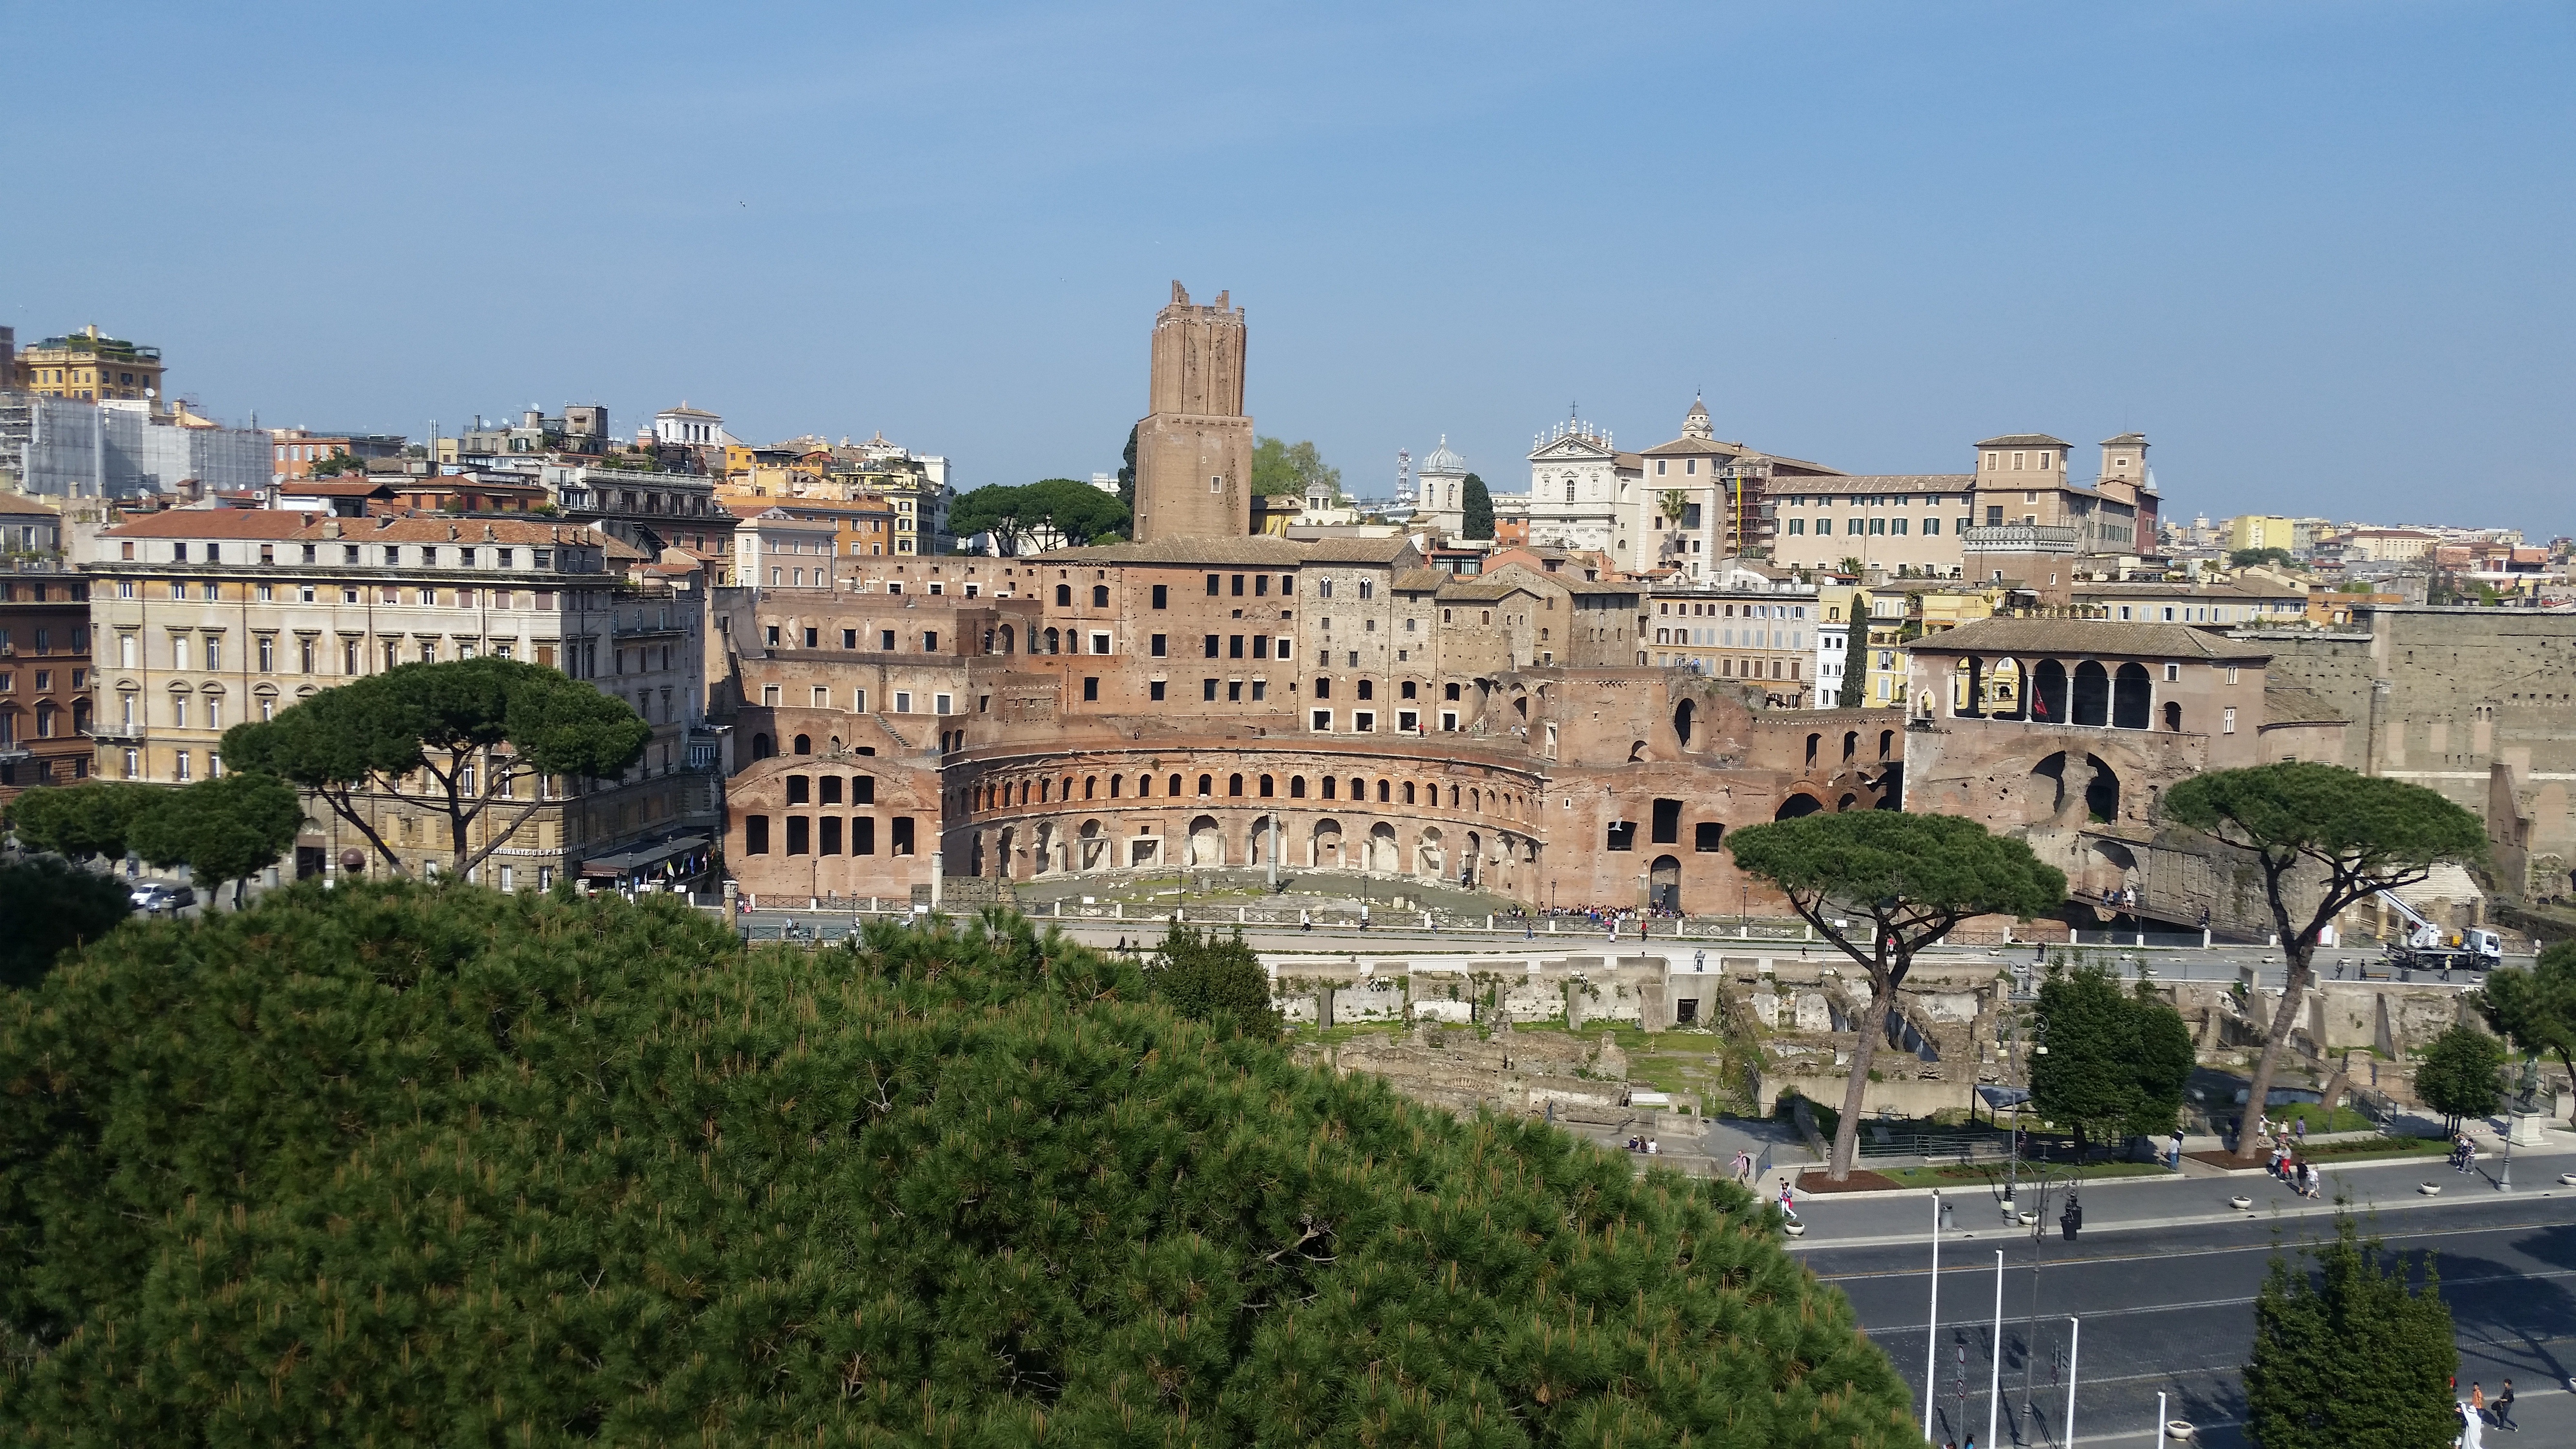
town, palace, cityscape, landmark, italy, fortification, tourism, rome, ruins, ancient rome, historic site, ancient history, human settlement, roman civilization